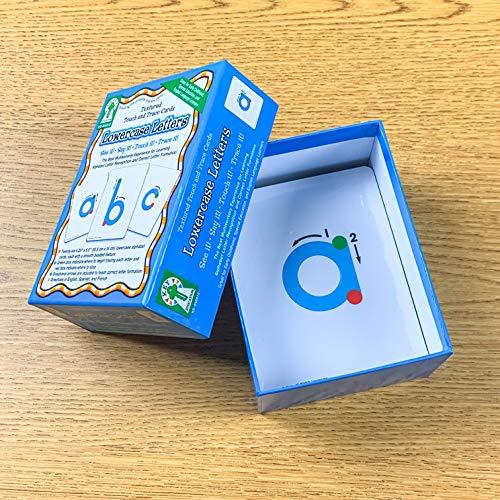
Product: Carson-Dellosa Key Education Textured Touch and Trace: Lowercase Manipulative (846012)
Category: Toys & Games | Learning & Education
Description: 26 textured lowercase letter cards.
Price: $15.99
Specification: ProductDimensions:6x4.5x3inches|ItemWeight:1pounds|ShippingWeight:14.4ounces(Viewshippingratesandpolicies)|DomesticShipping:ItemcanbeshippedwithinU.S.|InternationalShipping:ThisitemcanbeshippedtoselectcountriesoutsideoftheU.S.LearnMore|ShippingAdvisory:Thisitemmustbeshippedseparatelyfromotheritemsinyourorder.Additionalshippingchargeswillnotapply.|ASIN:1933052600|Itemmodelnumber:846012|Manufacturerrecommendedage:6months-5years